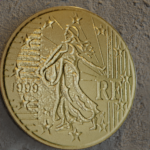
Coin value: 50cents
Country: fr
Edition: standard